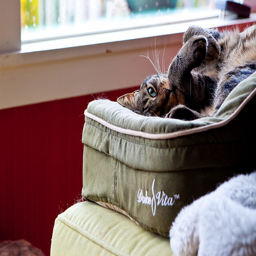
Small brown cat laying down on top of a cushion on a couch.
A CAT IS LYING ON ITS BACK IN THE BED
A cat laying in a cat bed in front of a window
A cat laying on it's back while in a cat bed.
A large cat layning upside down on a pillow